Blackstone Hotel (Omaha, Nebraska)

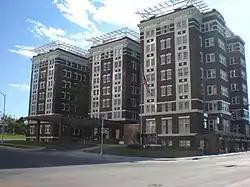
Front view of the Blackstone; 2010

The Blackstone Hotel is a historic hotel located at 302 South 36th Street in the Blackstone neighborhood of the Midtown area in Omaha, Nebraska. Built in 1915, it was declared an Omaha Landmark in 1983 and listed on the National Register of Historic Places in 1985.